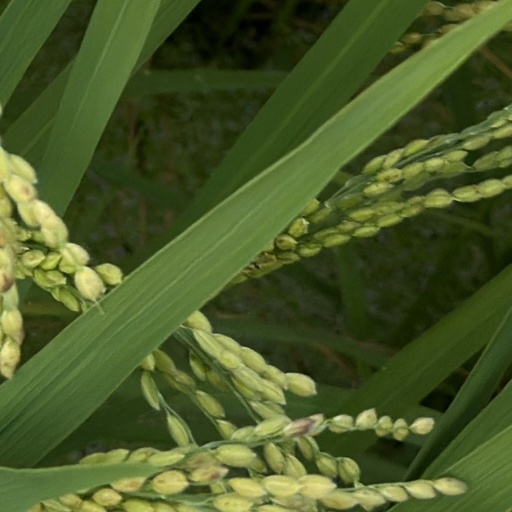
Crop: rice